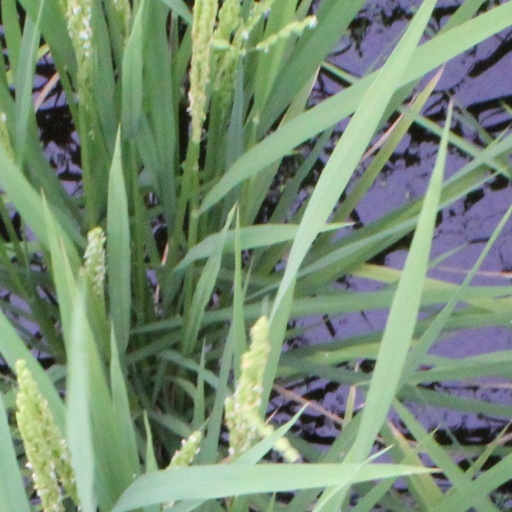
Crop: rice